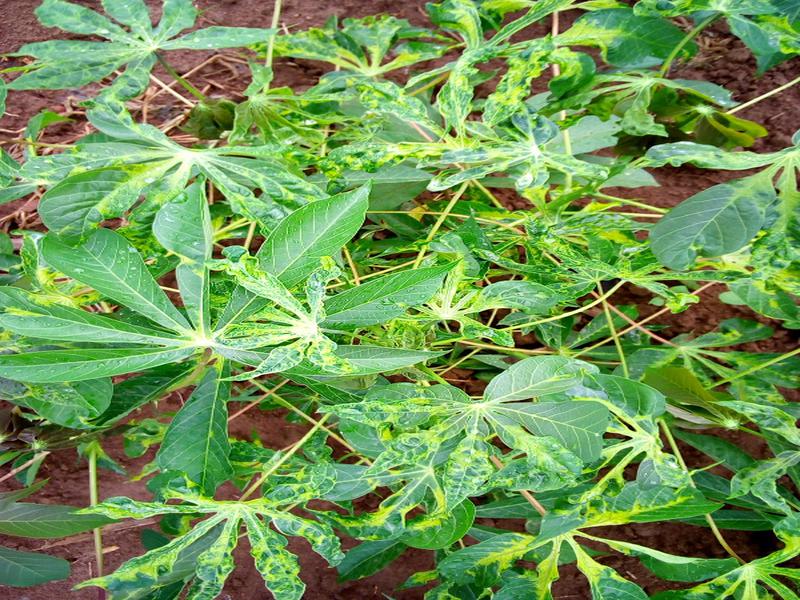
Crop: cassava
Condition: mosaic_disease